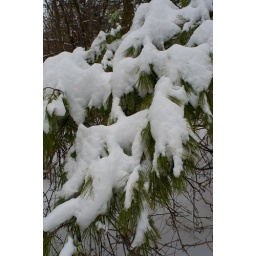
Branches of a white pine covered in snow.